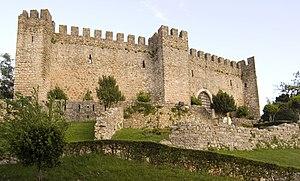
Cet article recense les monuments nationaux du district de Leiria, au Portugal.
Cette liste non exhaustive recense les places fortes de l’ordre du Christ au Portugal. Celles-ci ne doivent pas être confondues avec les commanderies présentes dans la péninsule Ibérique qui avaient vocation à produire des ressources et à réunir des fonds pour l'action des différents ordres religieux en Terre sainte. Ces forteresses servaient avant tout à protéger les frontières avec les royaumes musulmans, lors de la Reconquista.